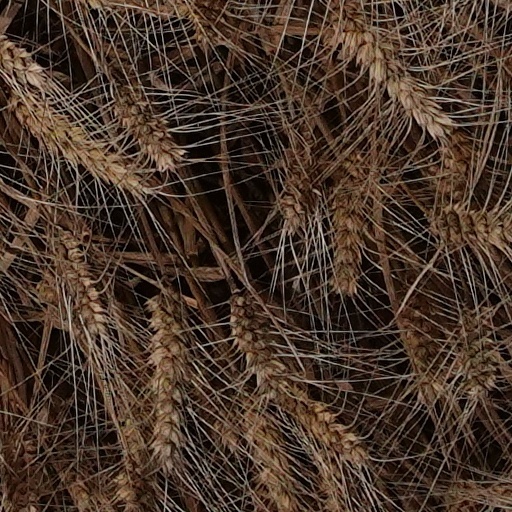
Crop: wheat